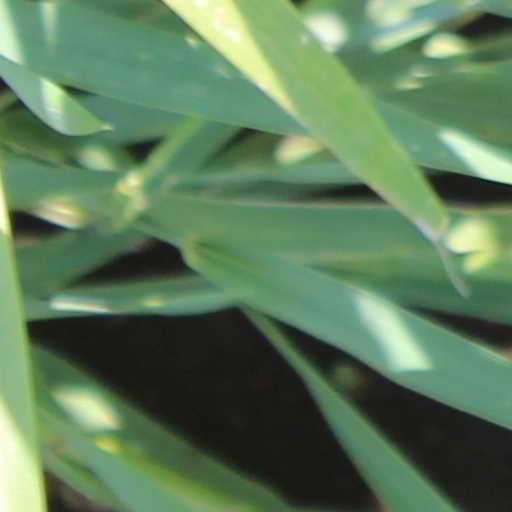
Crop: wheat